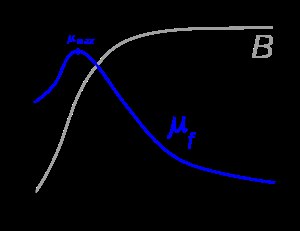
Permeabilitet (elektromagnetisme) / Værdier for nogle almindelige materialer
Magnetiseringskurve for ferromagneter (og ferrimagneter) og den tilsvarende permeabilitet
Magnetisk permeabilitet betegner inden for elektromagnetisme et mål for et materiales evne til at danne et magnetfelt inde i materialet selv og beskriver sammenhængen mellem den magnetiske feltstyrke og den magnetiske flukstæthed. Permeabiliteten er et mål for den grad af magnetisering, som et materiale opnår, når det udsættes for et magnetfelt. I SI-enhedssystemet har permeabilitet enheden henry per meter, hvilket er det samme som newton per kvadratampere.